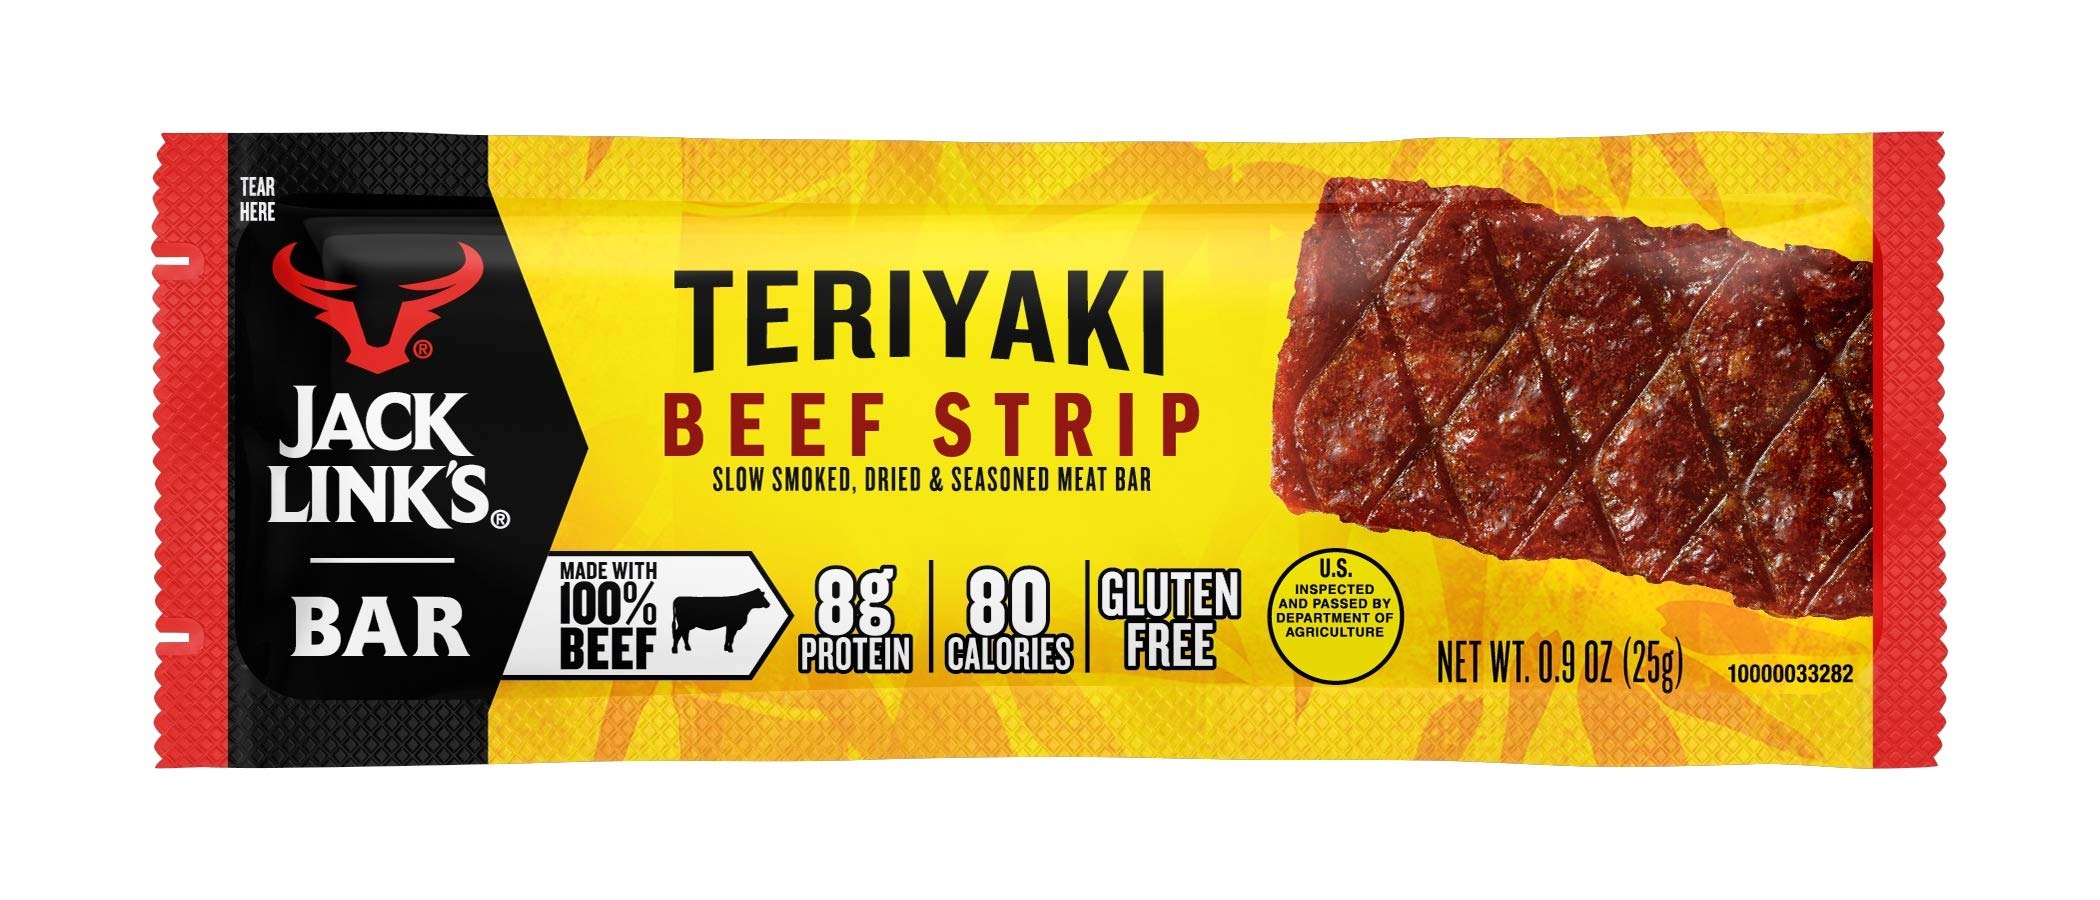
Item Name: Jack Link’s Beef Strips, Teriyaki, 1 Count – Great Protein Bar, Meat Bar with 8g of Protein and 70 Calories, Gluten Free, No added MSG or Nitrates/Nitrites
Bullet Point 1: GOOD SOURCE OF PROTEIN – With 8g of protein and 70 calories per serving, Jack Link’s Beef Strips are the protein bar you need to help you power through your day.
Bullet Point 2: MADE WITH 100% PREMIUM BEEF – Made with lean cuts of 100% premium beef, each beef bar has no added MSG, nitrates or nitrites. And, it’s gluten free.
Bullet Point 3: FULL OF FLAVOR – Leveraging generations of jerky making expertise, each Jack Link’s Teriyaki Beef Strip is crafted with our signature blend of ginger and soy spices. It’s slow cooked over hardwood smoke for a classic jerky taste and easy-to-chew texture.
Bullet Point 4: PORTABLE – Instead of throwing a granola bar in your lunchbox or a protein bar in your workout bag, go back to the basics – meat! Portable, bar-sized beef strips packed with savory flavor is a great way to mix up your snacking routine.
Bullet Point 5: CONTAINS: One 0.9 oz Teriyaki Beef Strip. Pack in lunches, bring to work for powering through the mid-morning munchies and keep them at home for a delicious snack.
Value: 0.9
Unit: Ounce

Price: 3.645